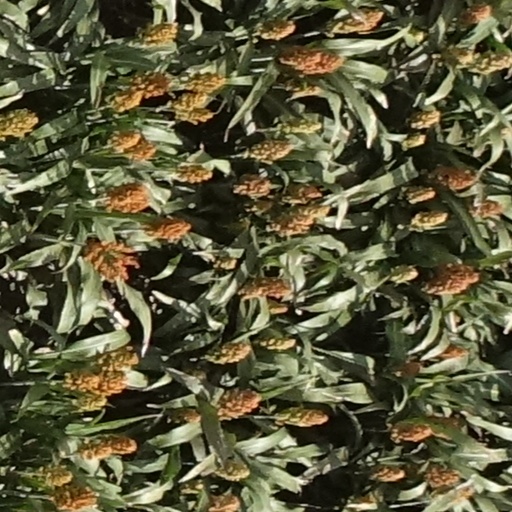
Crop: sorghum